Piers Morgan

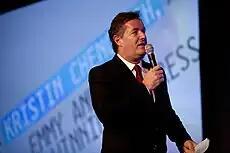
Morgan in 2012

Morgan's career expanded into television presenting before he left the "Daily Mirror". He presented a three-part television documentary series for the BBC titled "The Importance of Being Famous" (2003), about fame and the manner in which celebrities are covered by modern media. At the annual Pride of Britain Awards broadcast on ITV, Morgan chaired a panel of prominent people who had chosen the recipients of the awards from 1999 to 2006. He co-hosted a current affairs interview show on Channel 4 with Amanda Platell, "Morgan and Platell". Morgan and Platell were put together because of their opposing political viewpoints; Platell interrogated guests from the right wing, Morgan from the left wing. The show was dropped after three series reputedly because of poor viewing figures, although the chairman of Channel 4 Luke Johnson was reported not to like the programme.